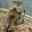
Label: tiger